Naissaar

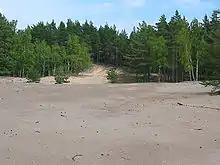
Kunilamägi

Until the Second World War, the island's population numbered about 450 people of Estonian-Swedish origin. However, these people fled during the war. Naissaar under Soviet rule was a military area and off-limits to the public. After the Second World War, the settlement on the entire island were combined into a single village called Naissaare. In 2011, this was re-divided into the three historical villages of Lõunaküla (Storbyn), Tagaküla (Bakbyn), and Väikeheinamaa (Lillängin).